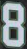
Number: 8